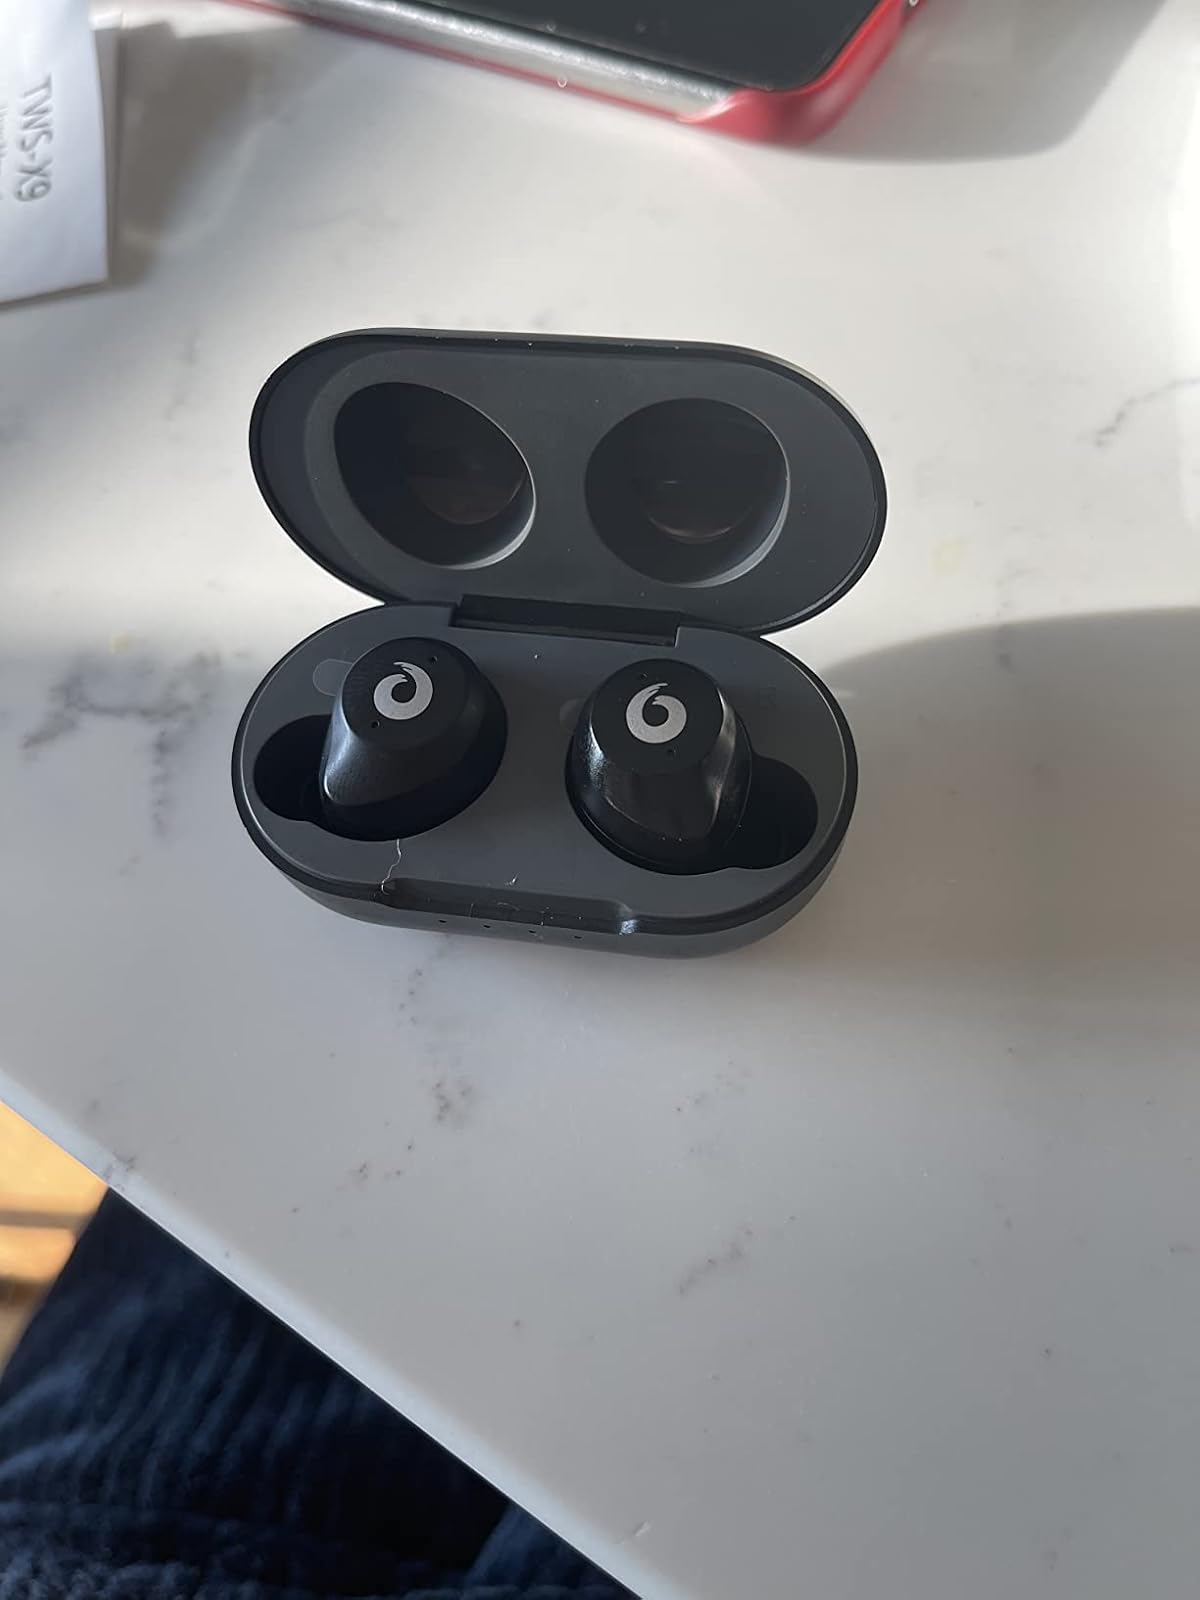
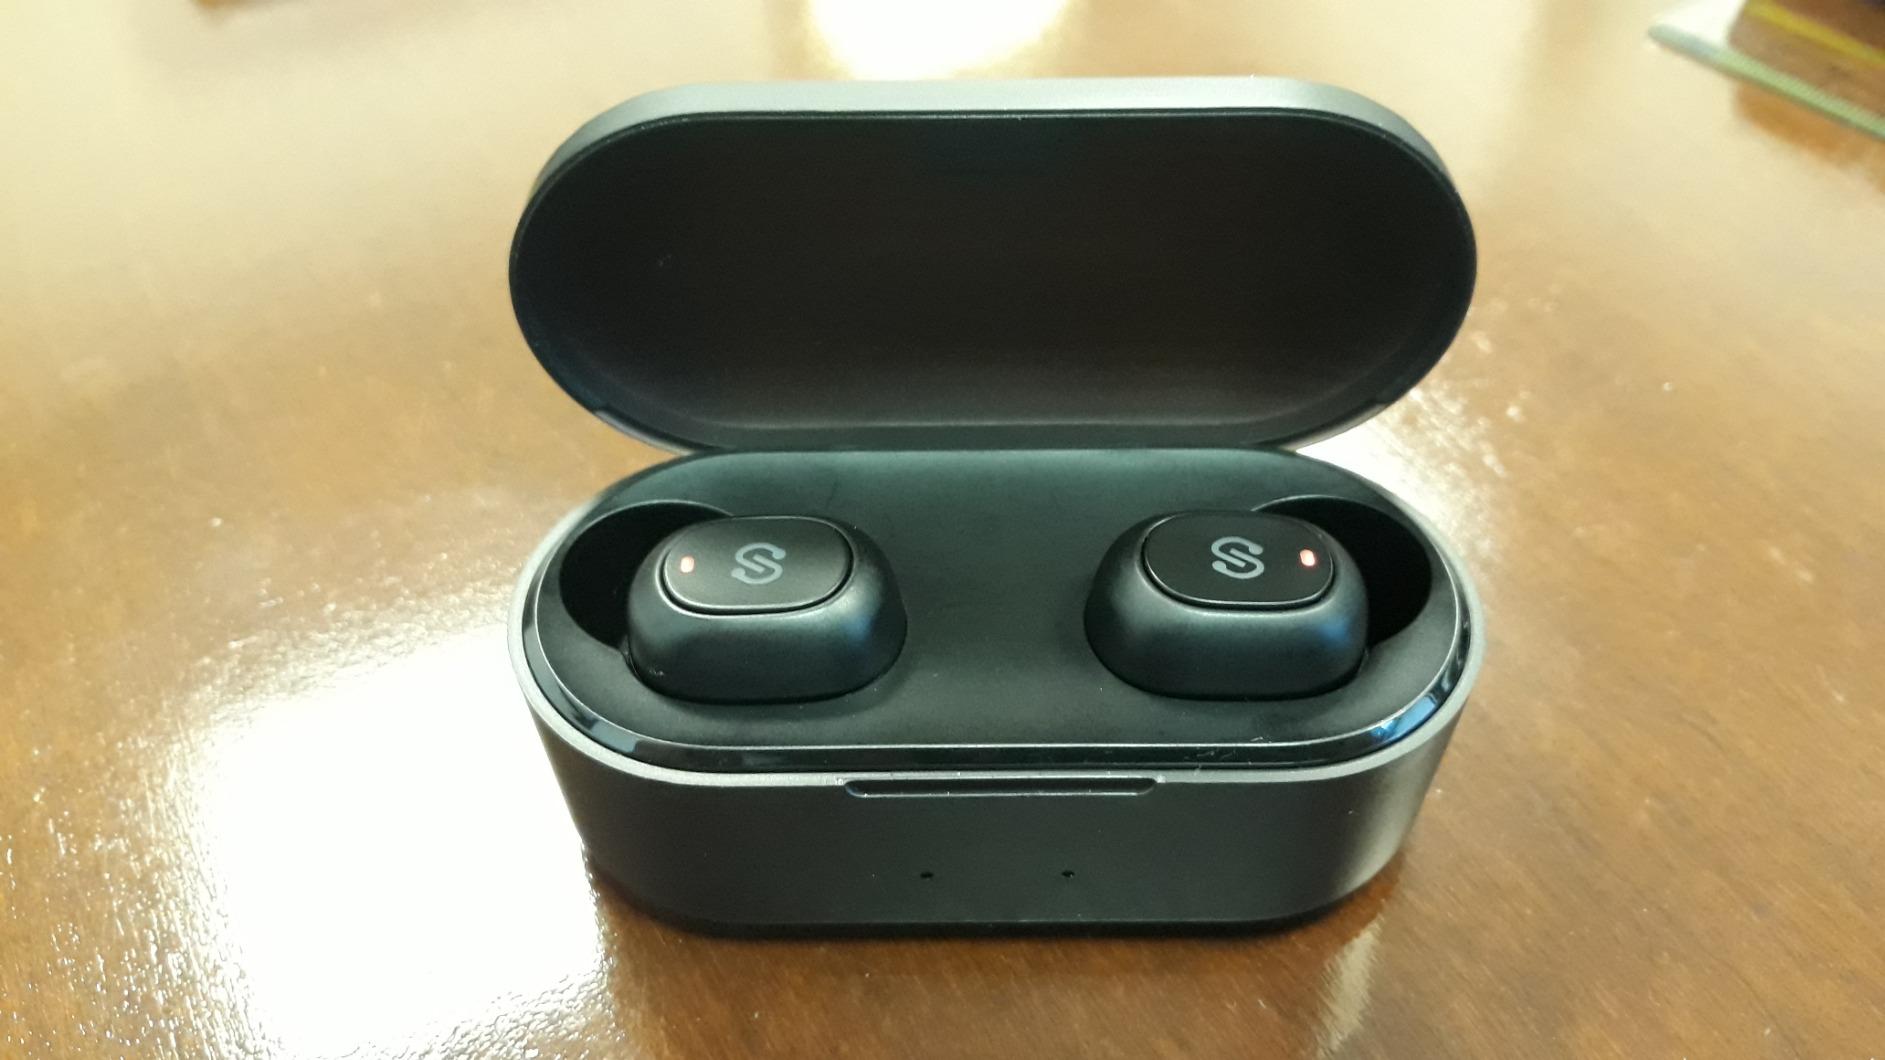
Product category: earbuds
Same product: no